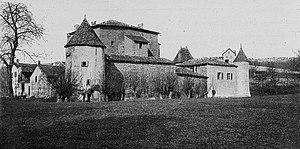
Dictionnaire illustré des communes du département du Rhône. Tome 1 / par MM. E. de Rolland et D. Clouzet.
Lacenas est une commune française située dans le département du Rhône, en région Auvergne-Rhône-Alpes.